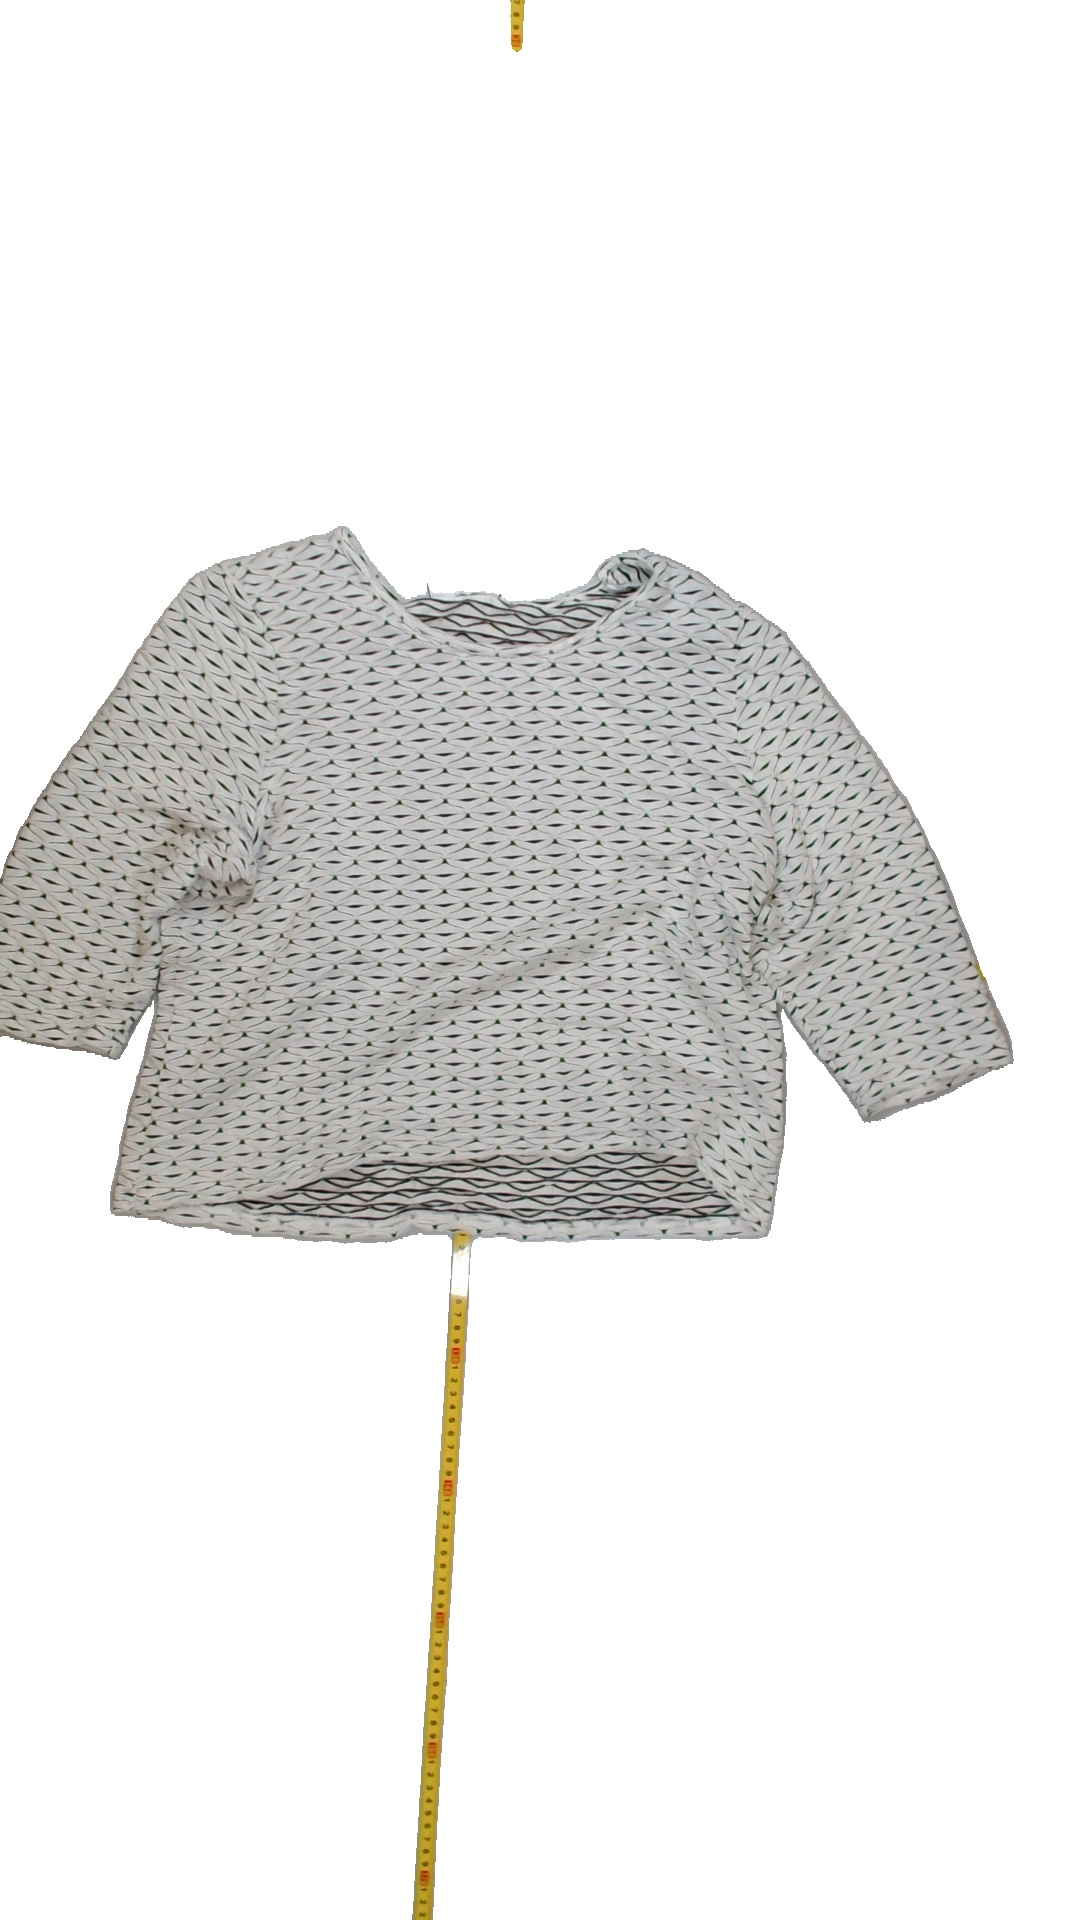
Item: Top (Ladies)
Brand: Isolde
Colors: White, Black
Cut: Regular
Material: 100% Visc
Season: All
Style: No trend
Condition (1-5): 5
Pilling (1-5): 5
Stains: No
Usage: Reuse
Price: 50-100